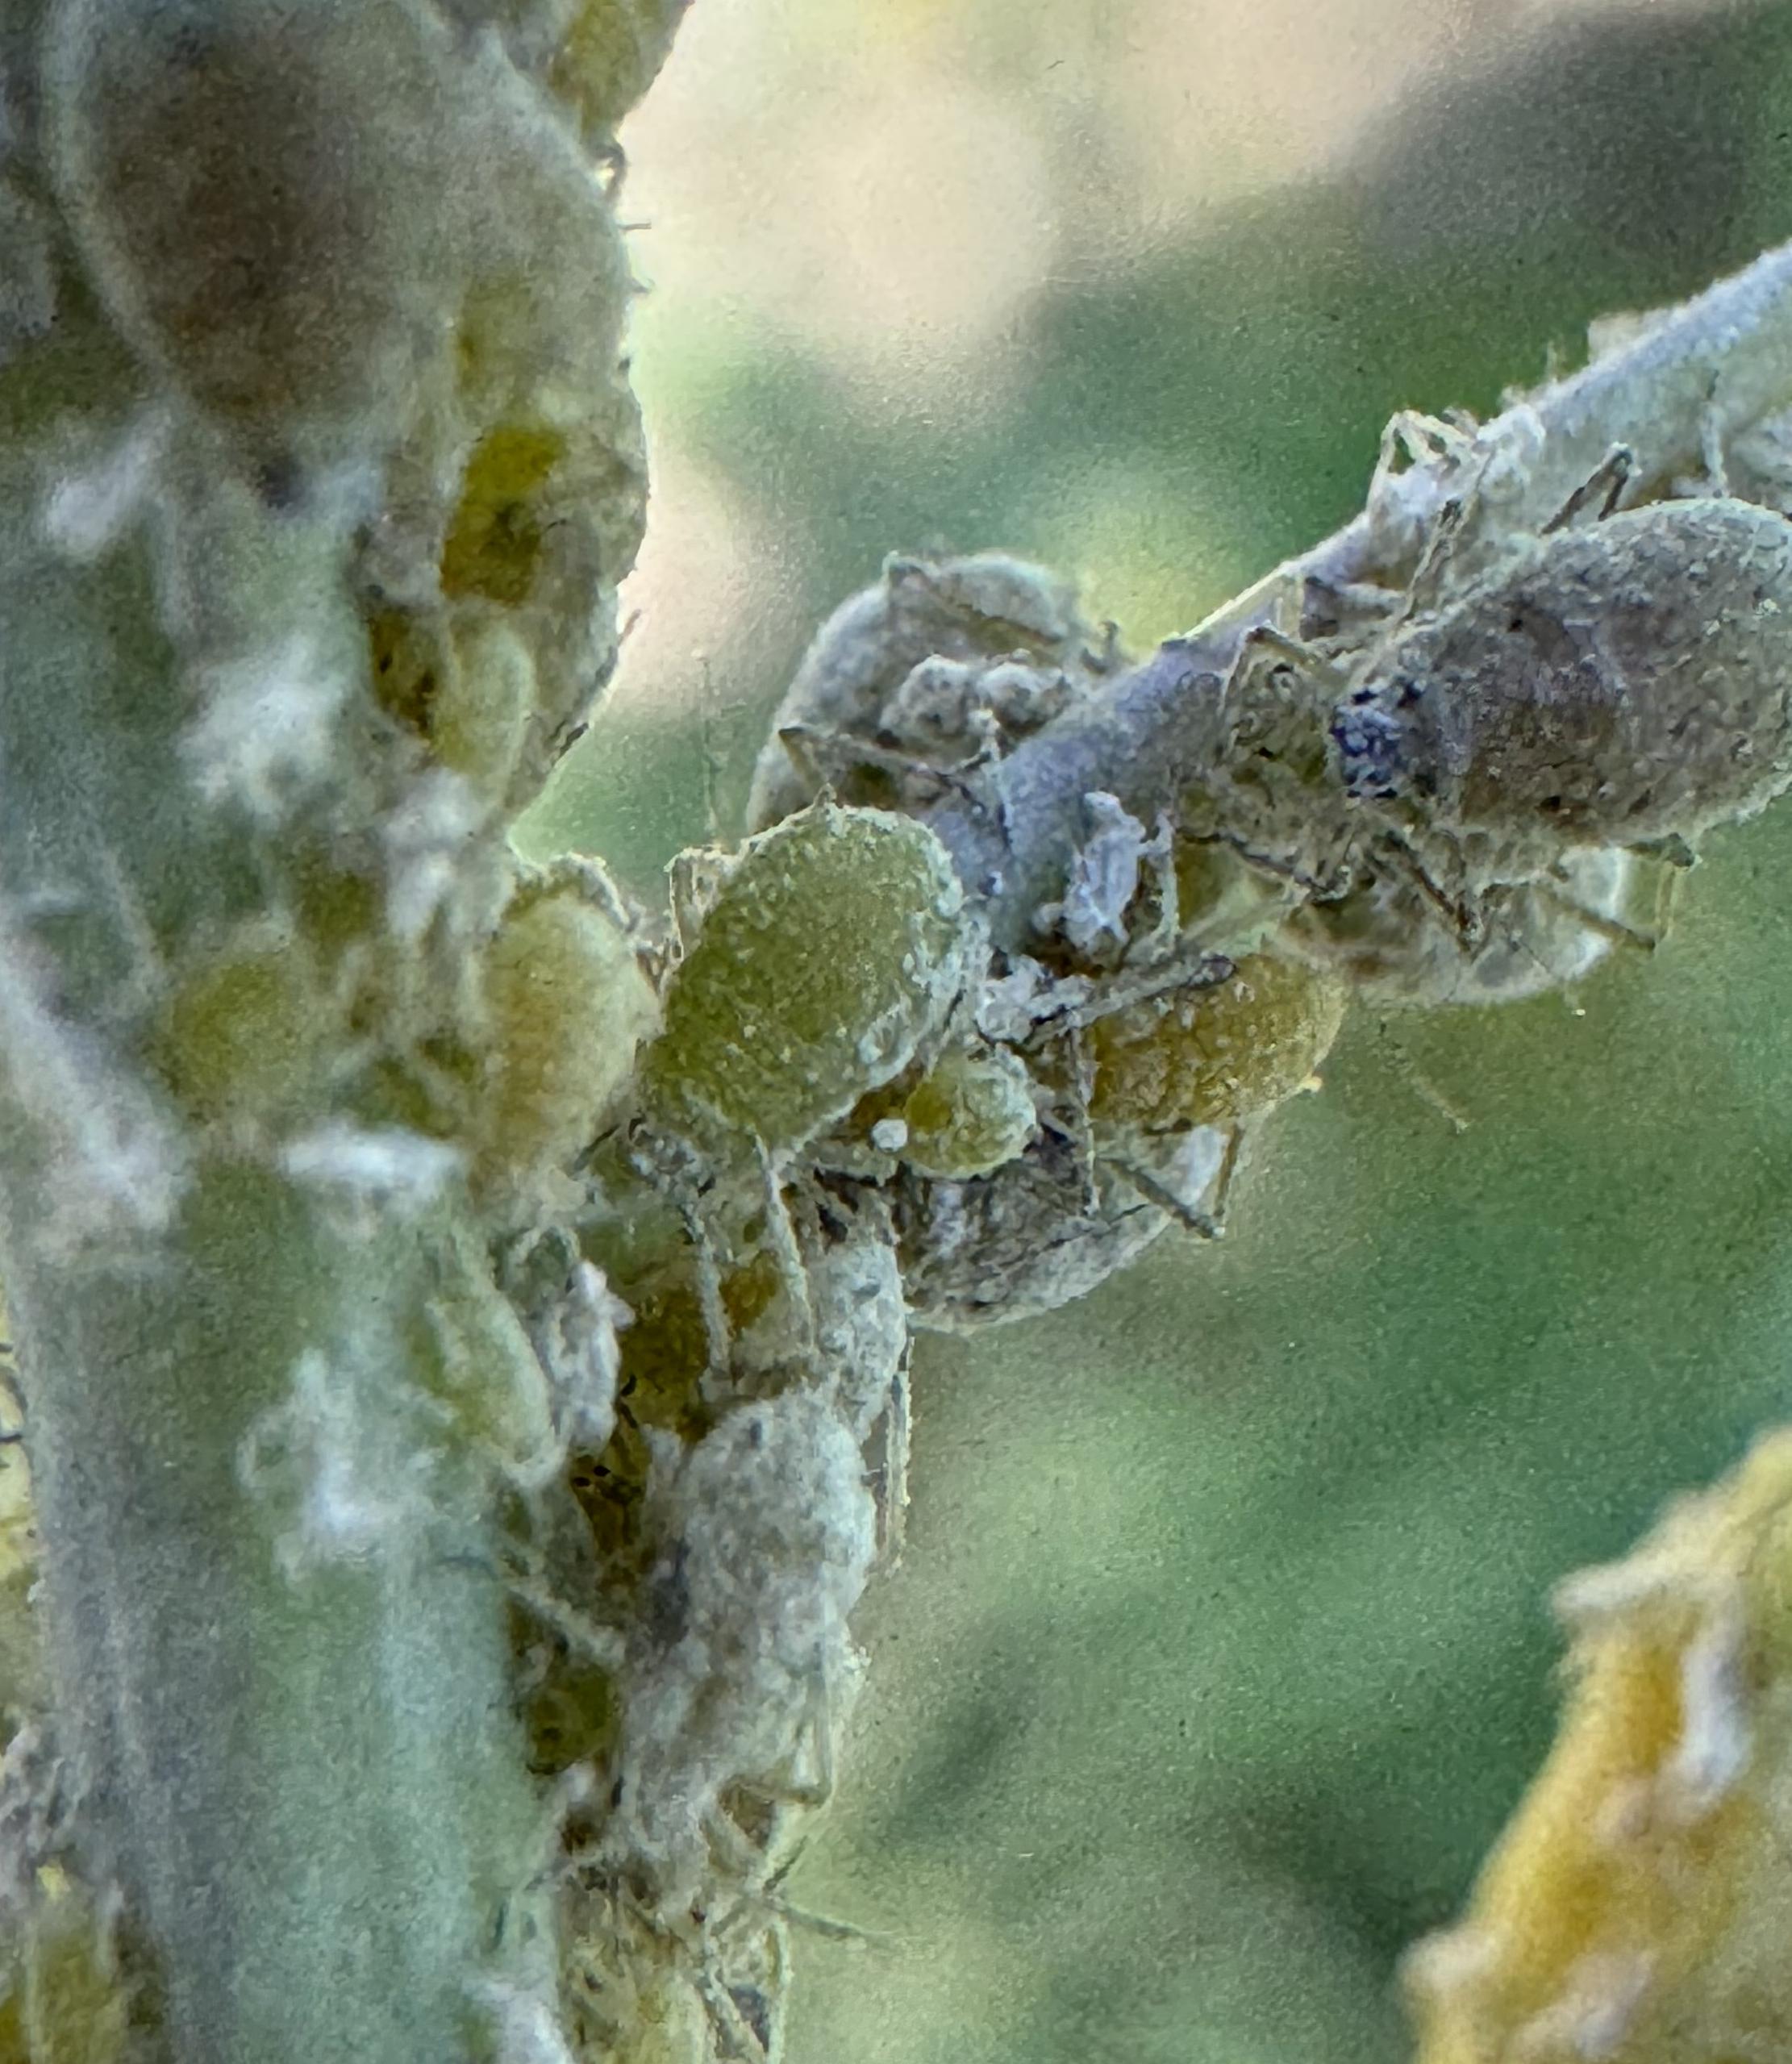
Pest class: cabbage_aphid